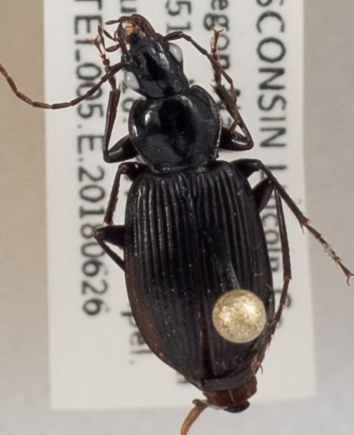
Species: Platynus decentis
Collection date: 2018-06-26
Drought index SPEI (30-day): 1.274
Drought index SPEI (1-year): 0.09
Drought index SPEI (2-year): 2.09